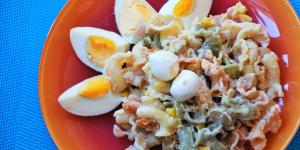
ensalada con pasta